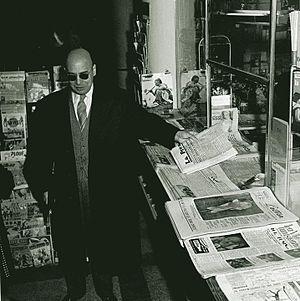
Sadok_Mokaddem Ministre des affaires étrangère dans le hall de l’aéroport Tunis-laaouina 1958 العربية: الصادق المقدم في مطار تونس قرطاج سنة 1958.
Sadok Mokaddem, né le 24 avril 1914 à Tunis et décédé en 1993, est un médecin et homme d'État tunisien.